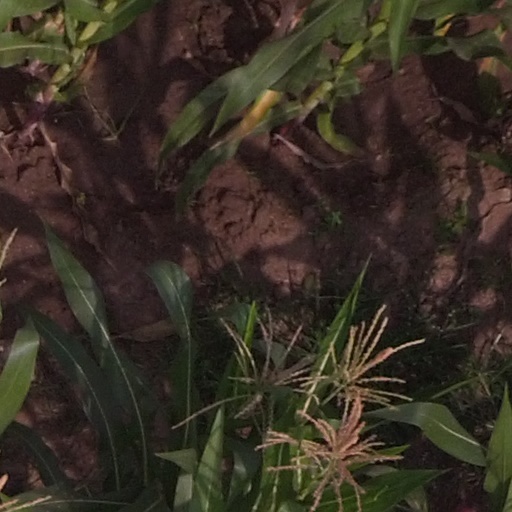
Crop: maize; corn